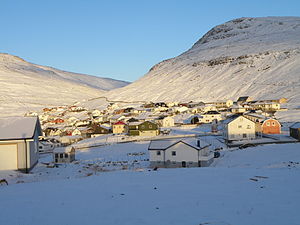
Sørvágur / Galleri
Sørvágur er en bygd, der ligger på vestsiden af Vágar på Færøerne i bunden af fjorden Sørvágsfjørður. Elven Stórá løber midt gennem bygden og deler den i to.